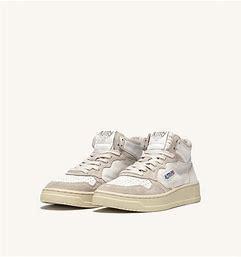
Brand: Autry
Model: Action Shoes Autry Action Medalist 1 Mid